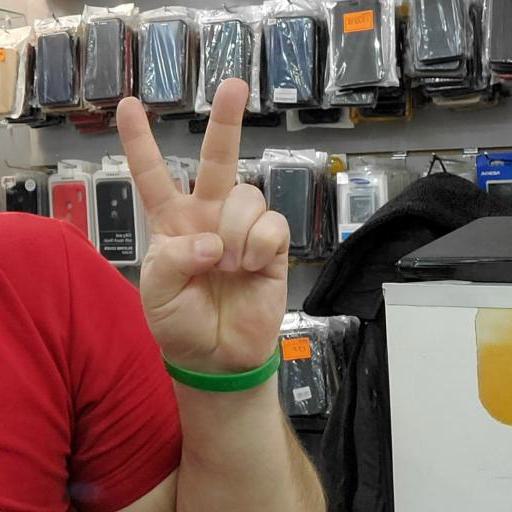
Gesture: peace